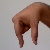
The image shows a hand gesture representing the letter 'Q' in Indian Sign Language.